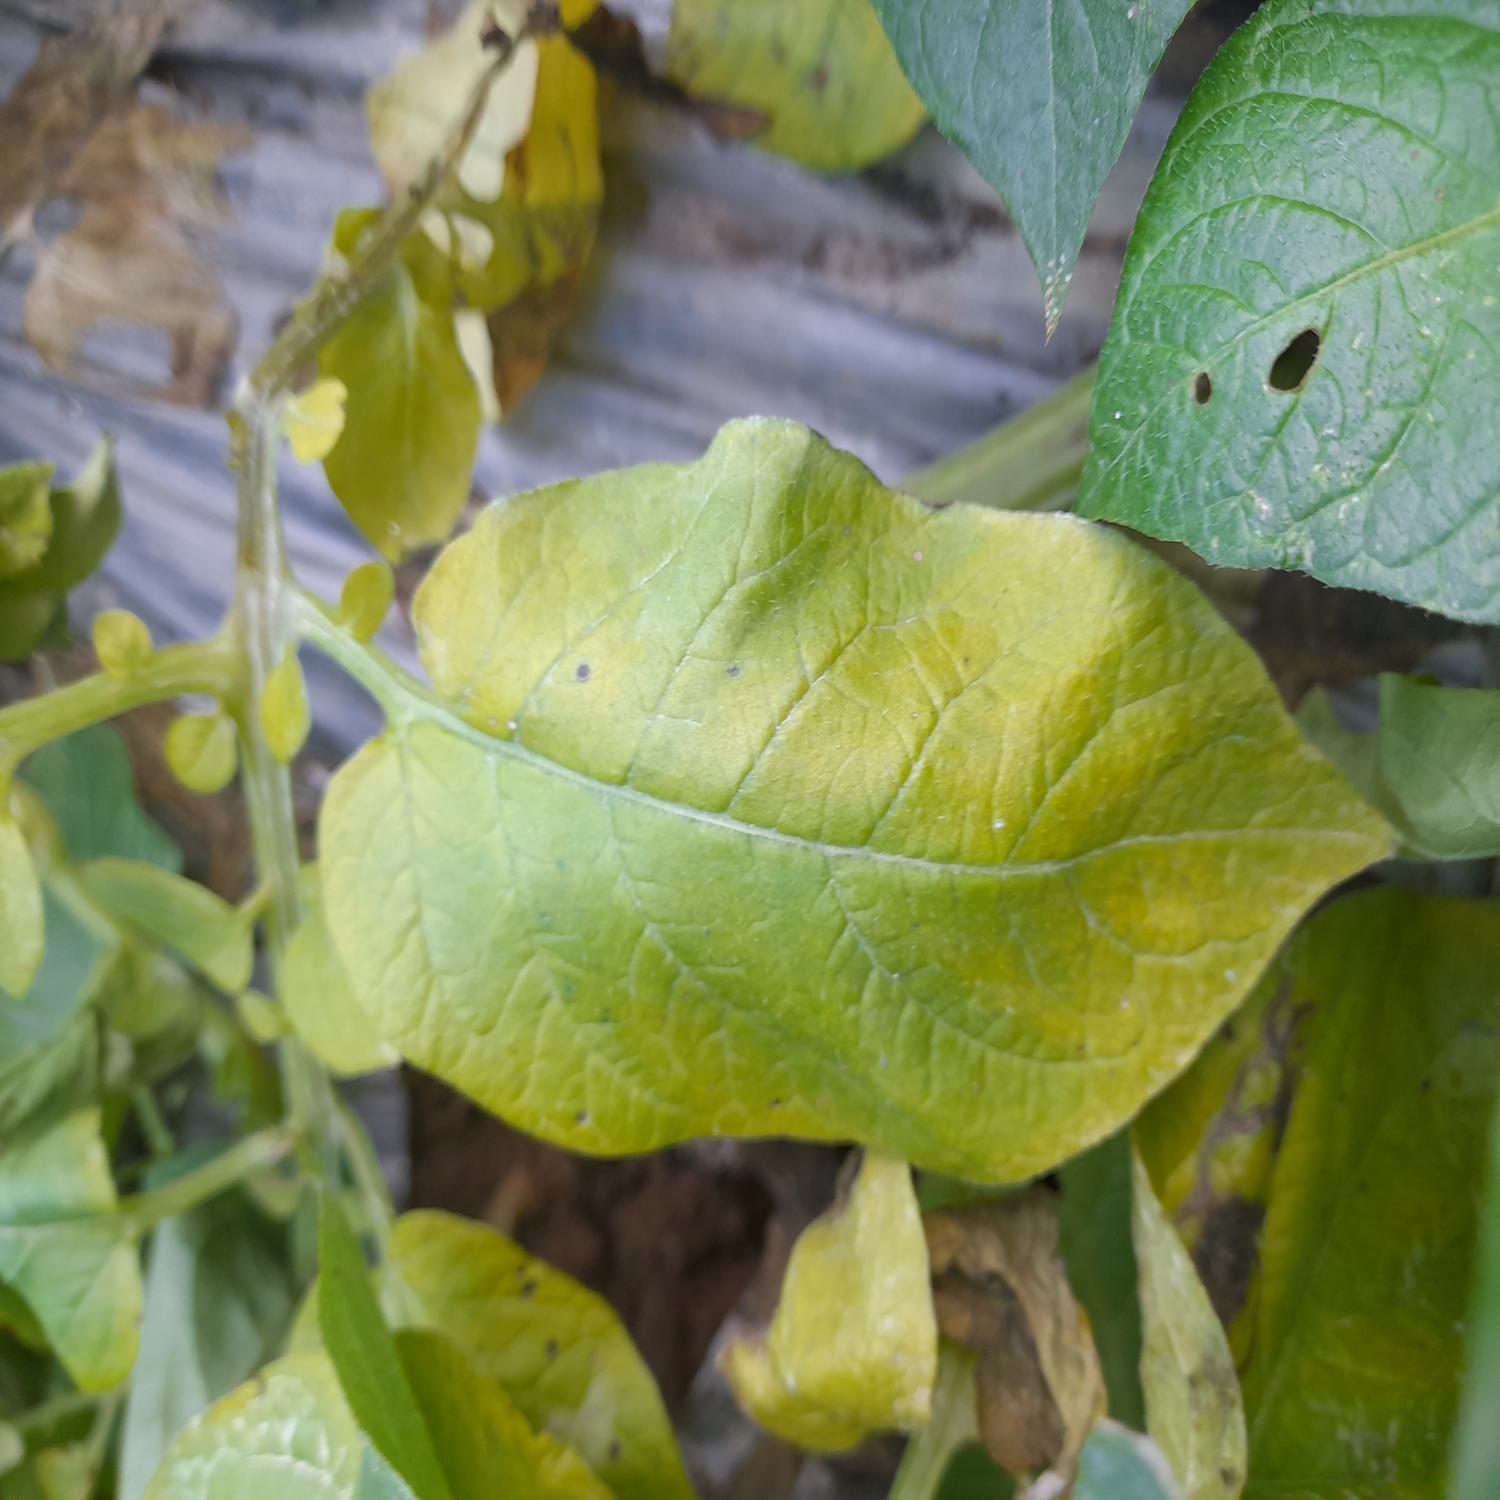
Label: Nematode